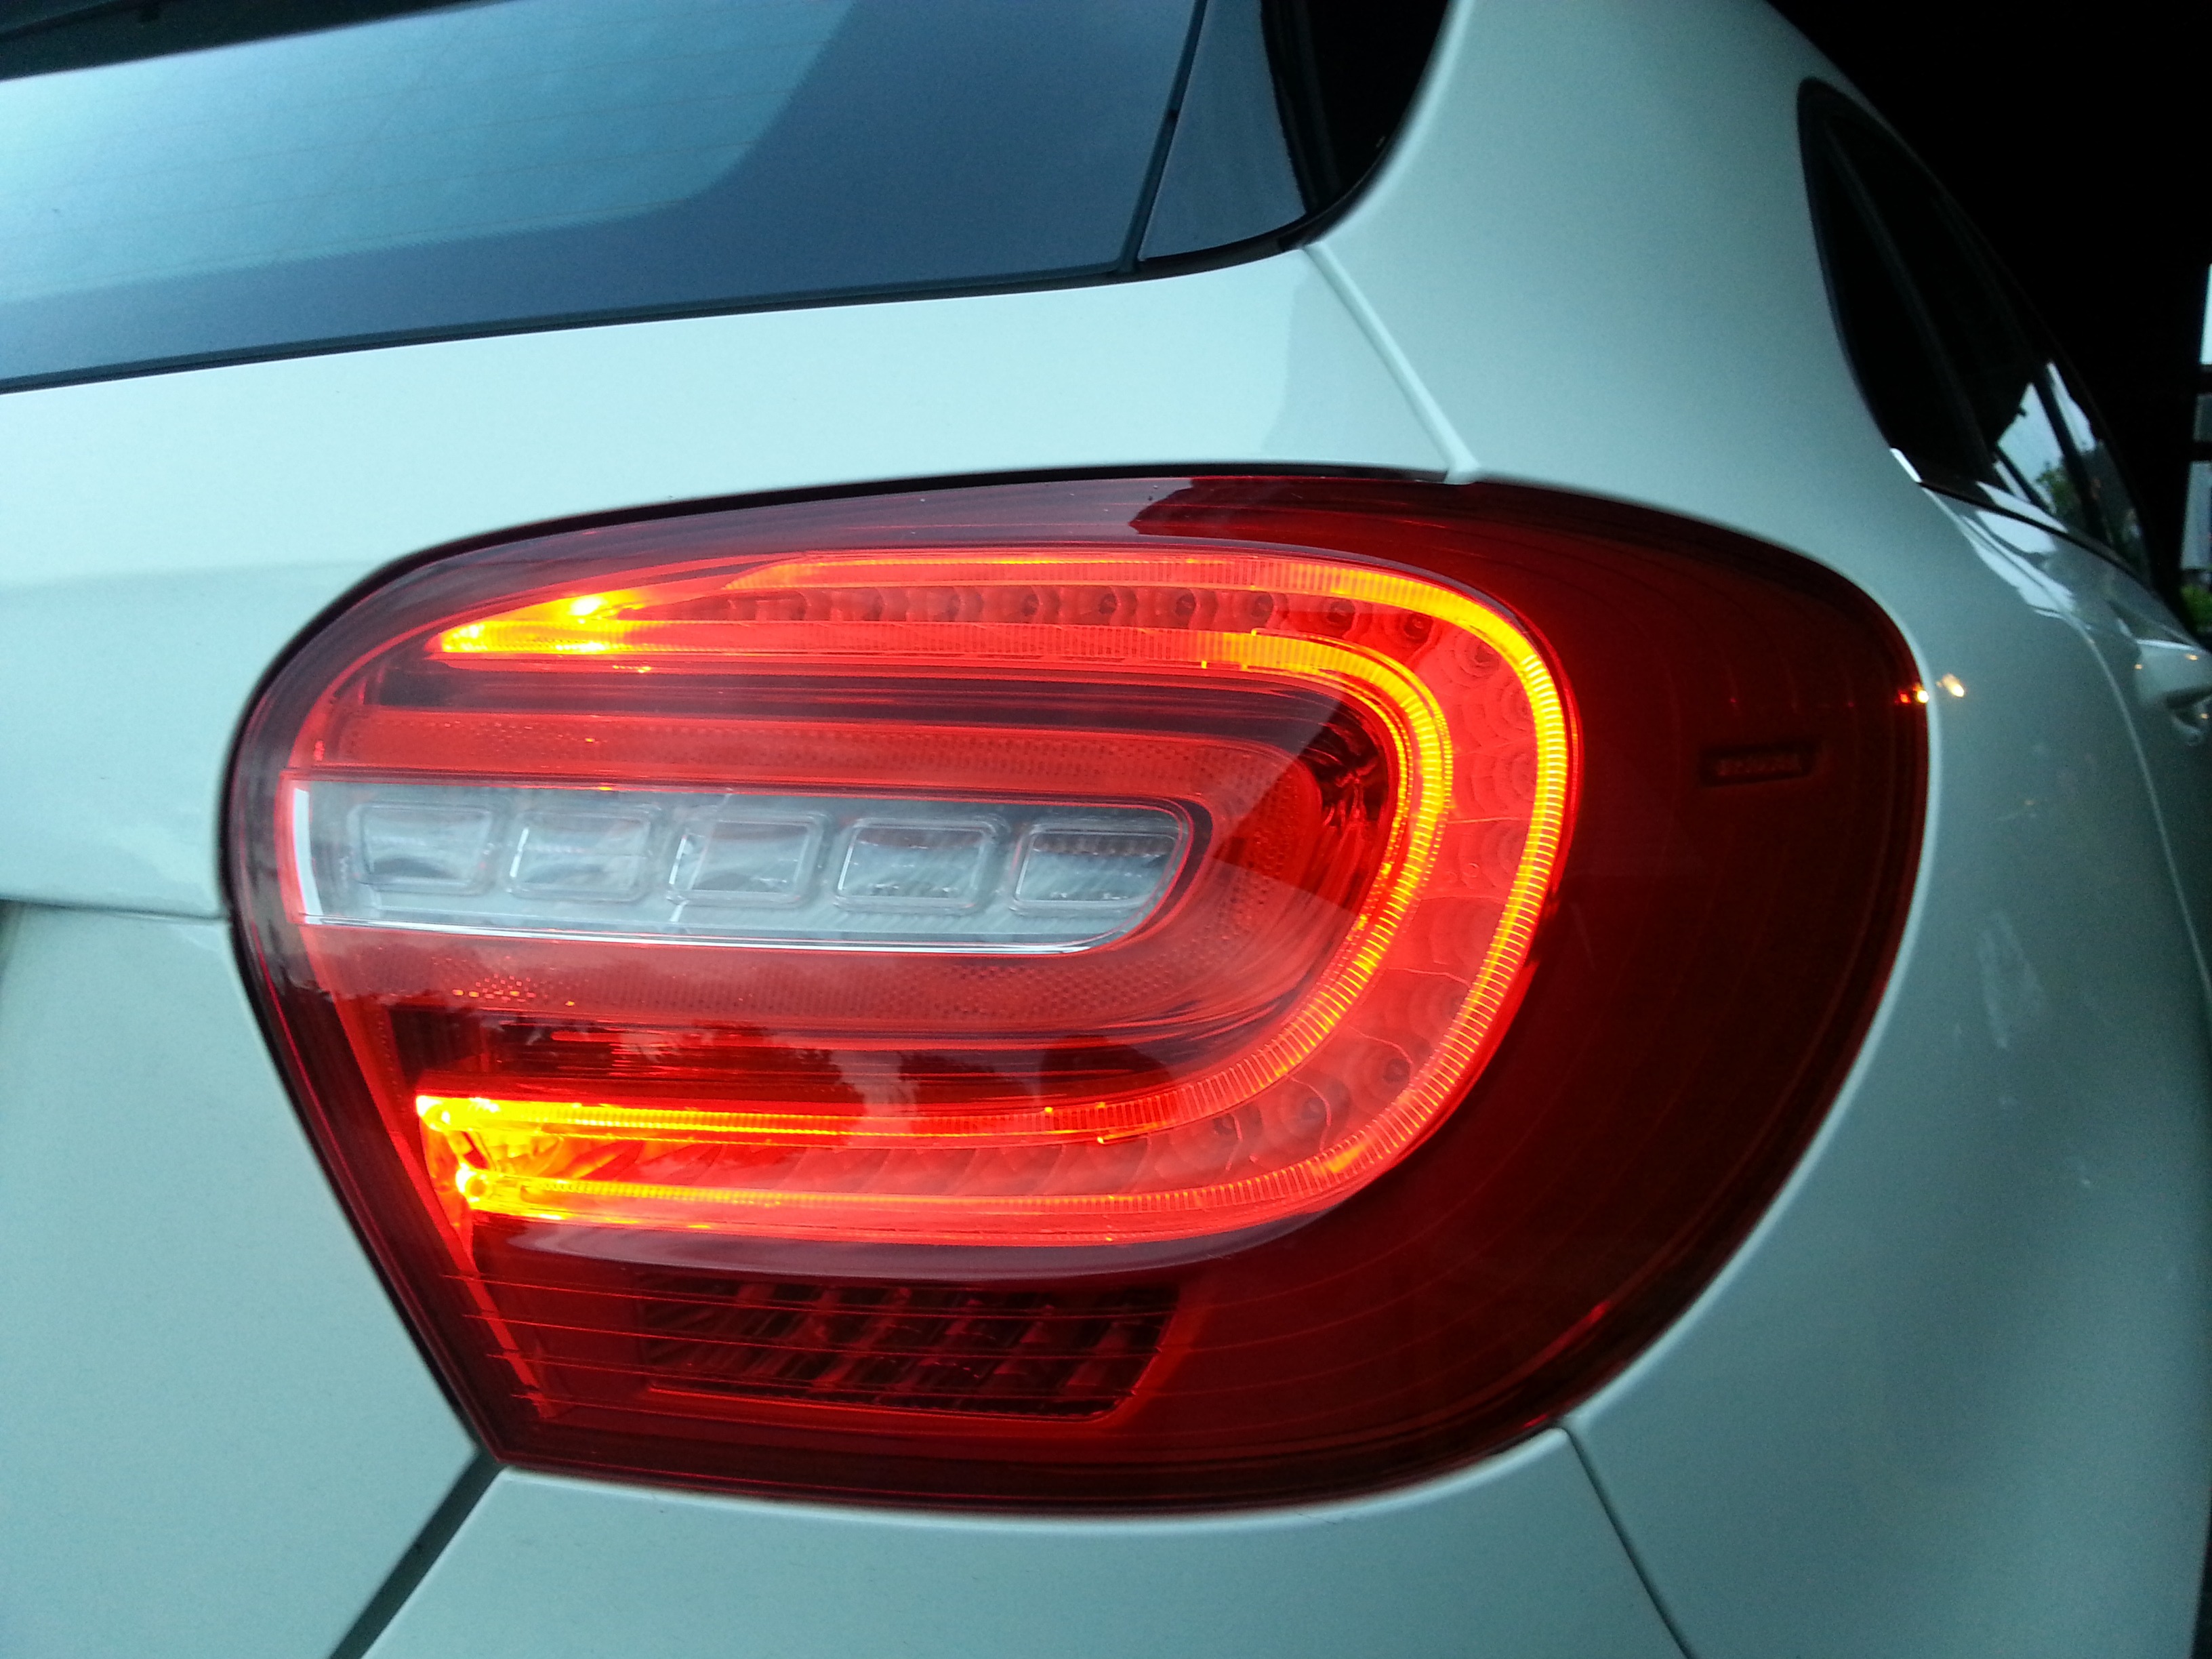
light, car, wheel, vehicle, auto, bumper, reflector, back light, red light, city car, land vehicle, stop lamp, automobile make, automotive exterior, automotive design, family car, car tail light, brake light